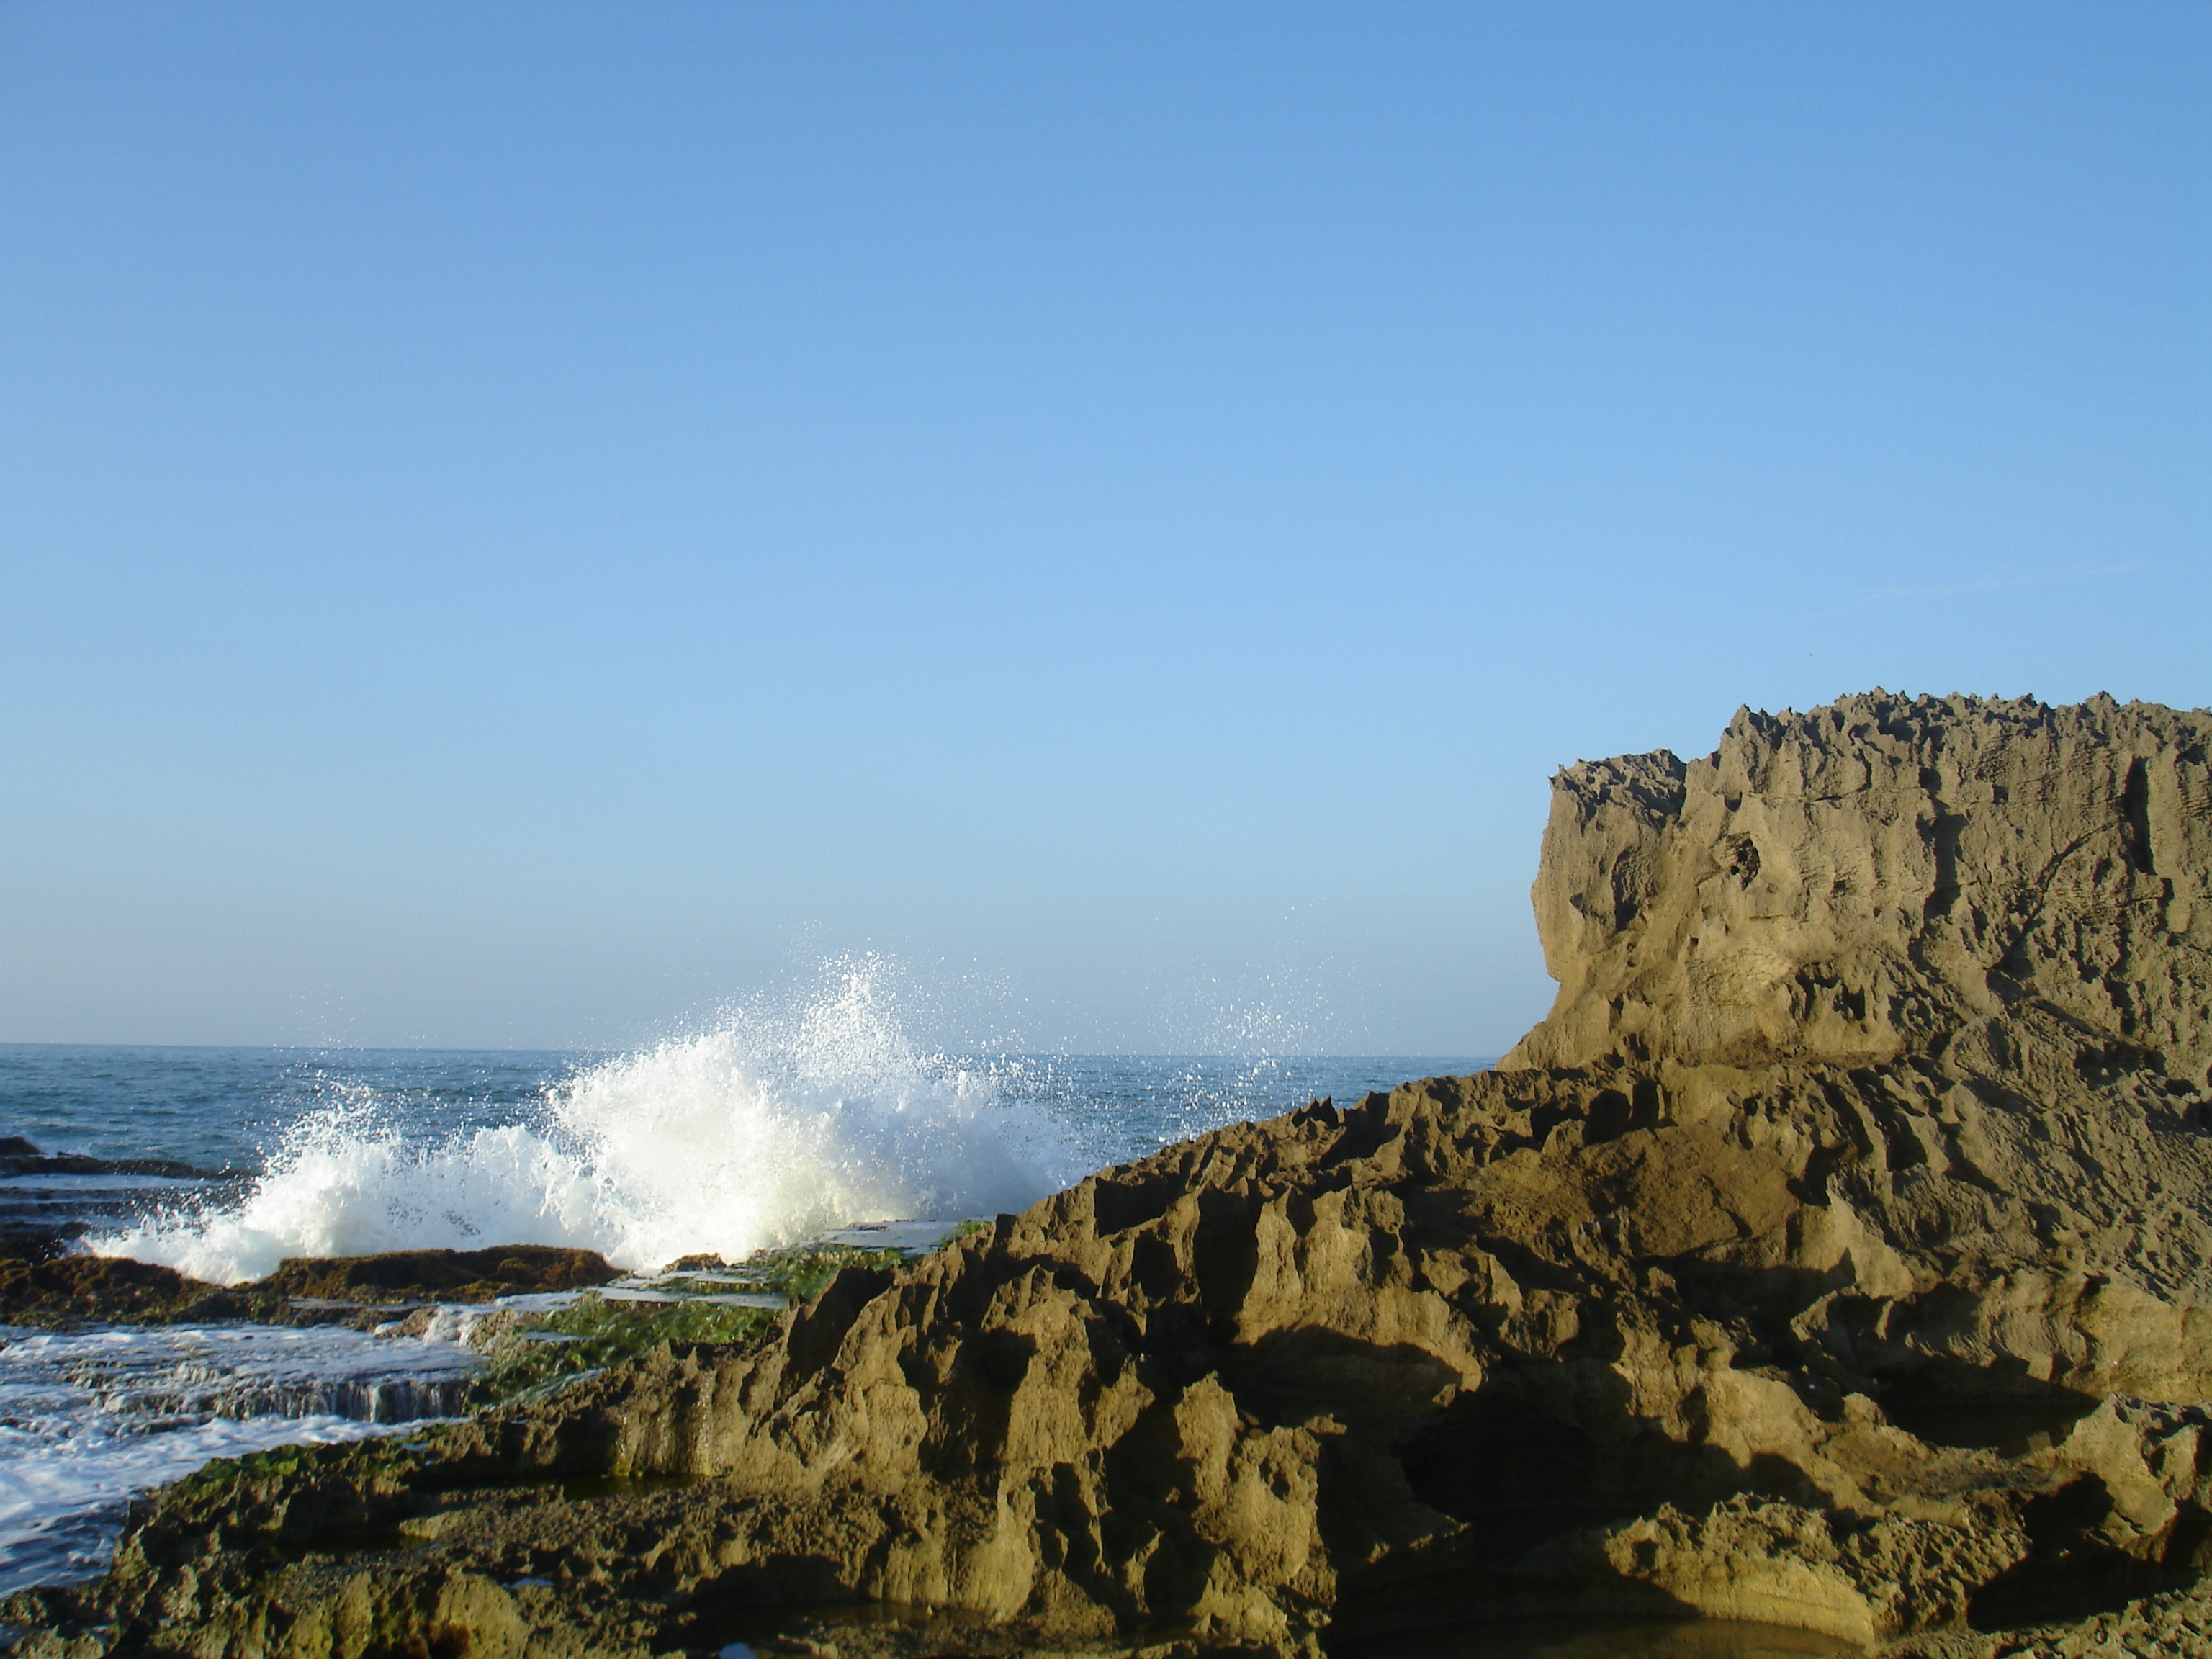
beach, landscape, sea, coast, rock, ocean, mountain, shore, wave, stone, summer, formation, cliff, bay, island, terrain, material, geology, badlands, cape, landform, geographical feature